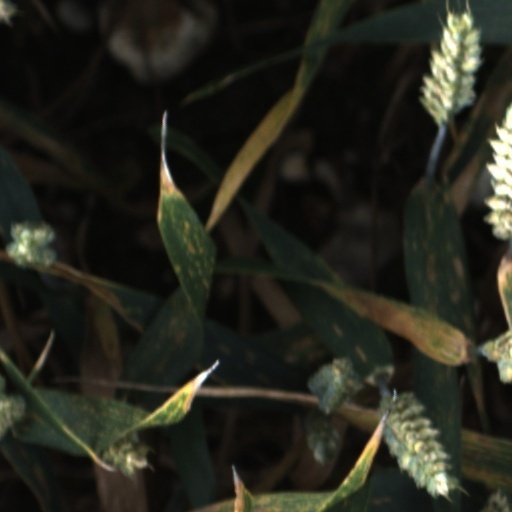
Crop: wheat